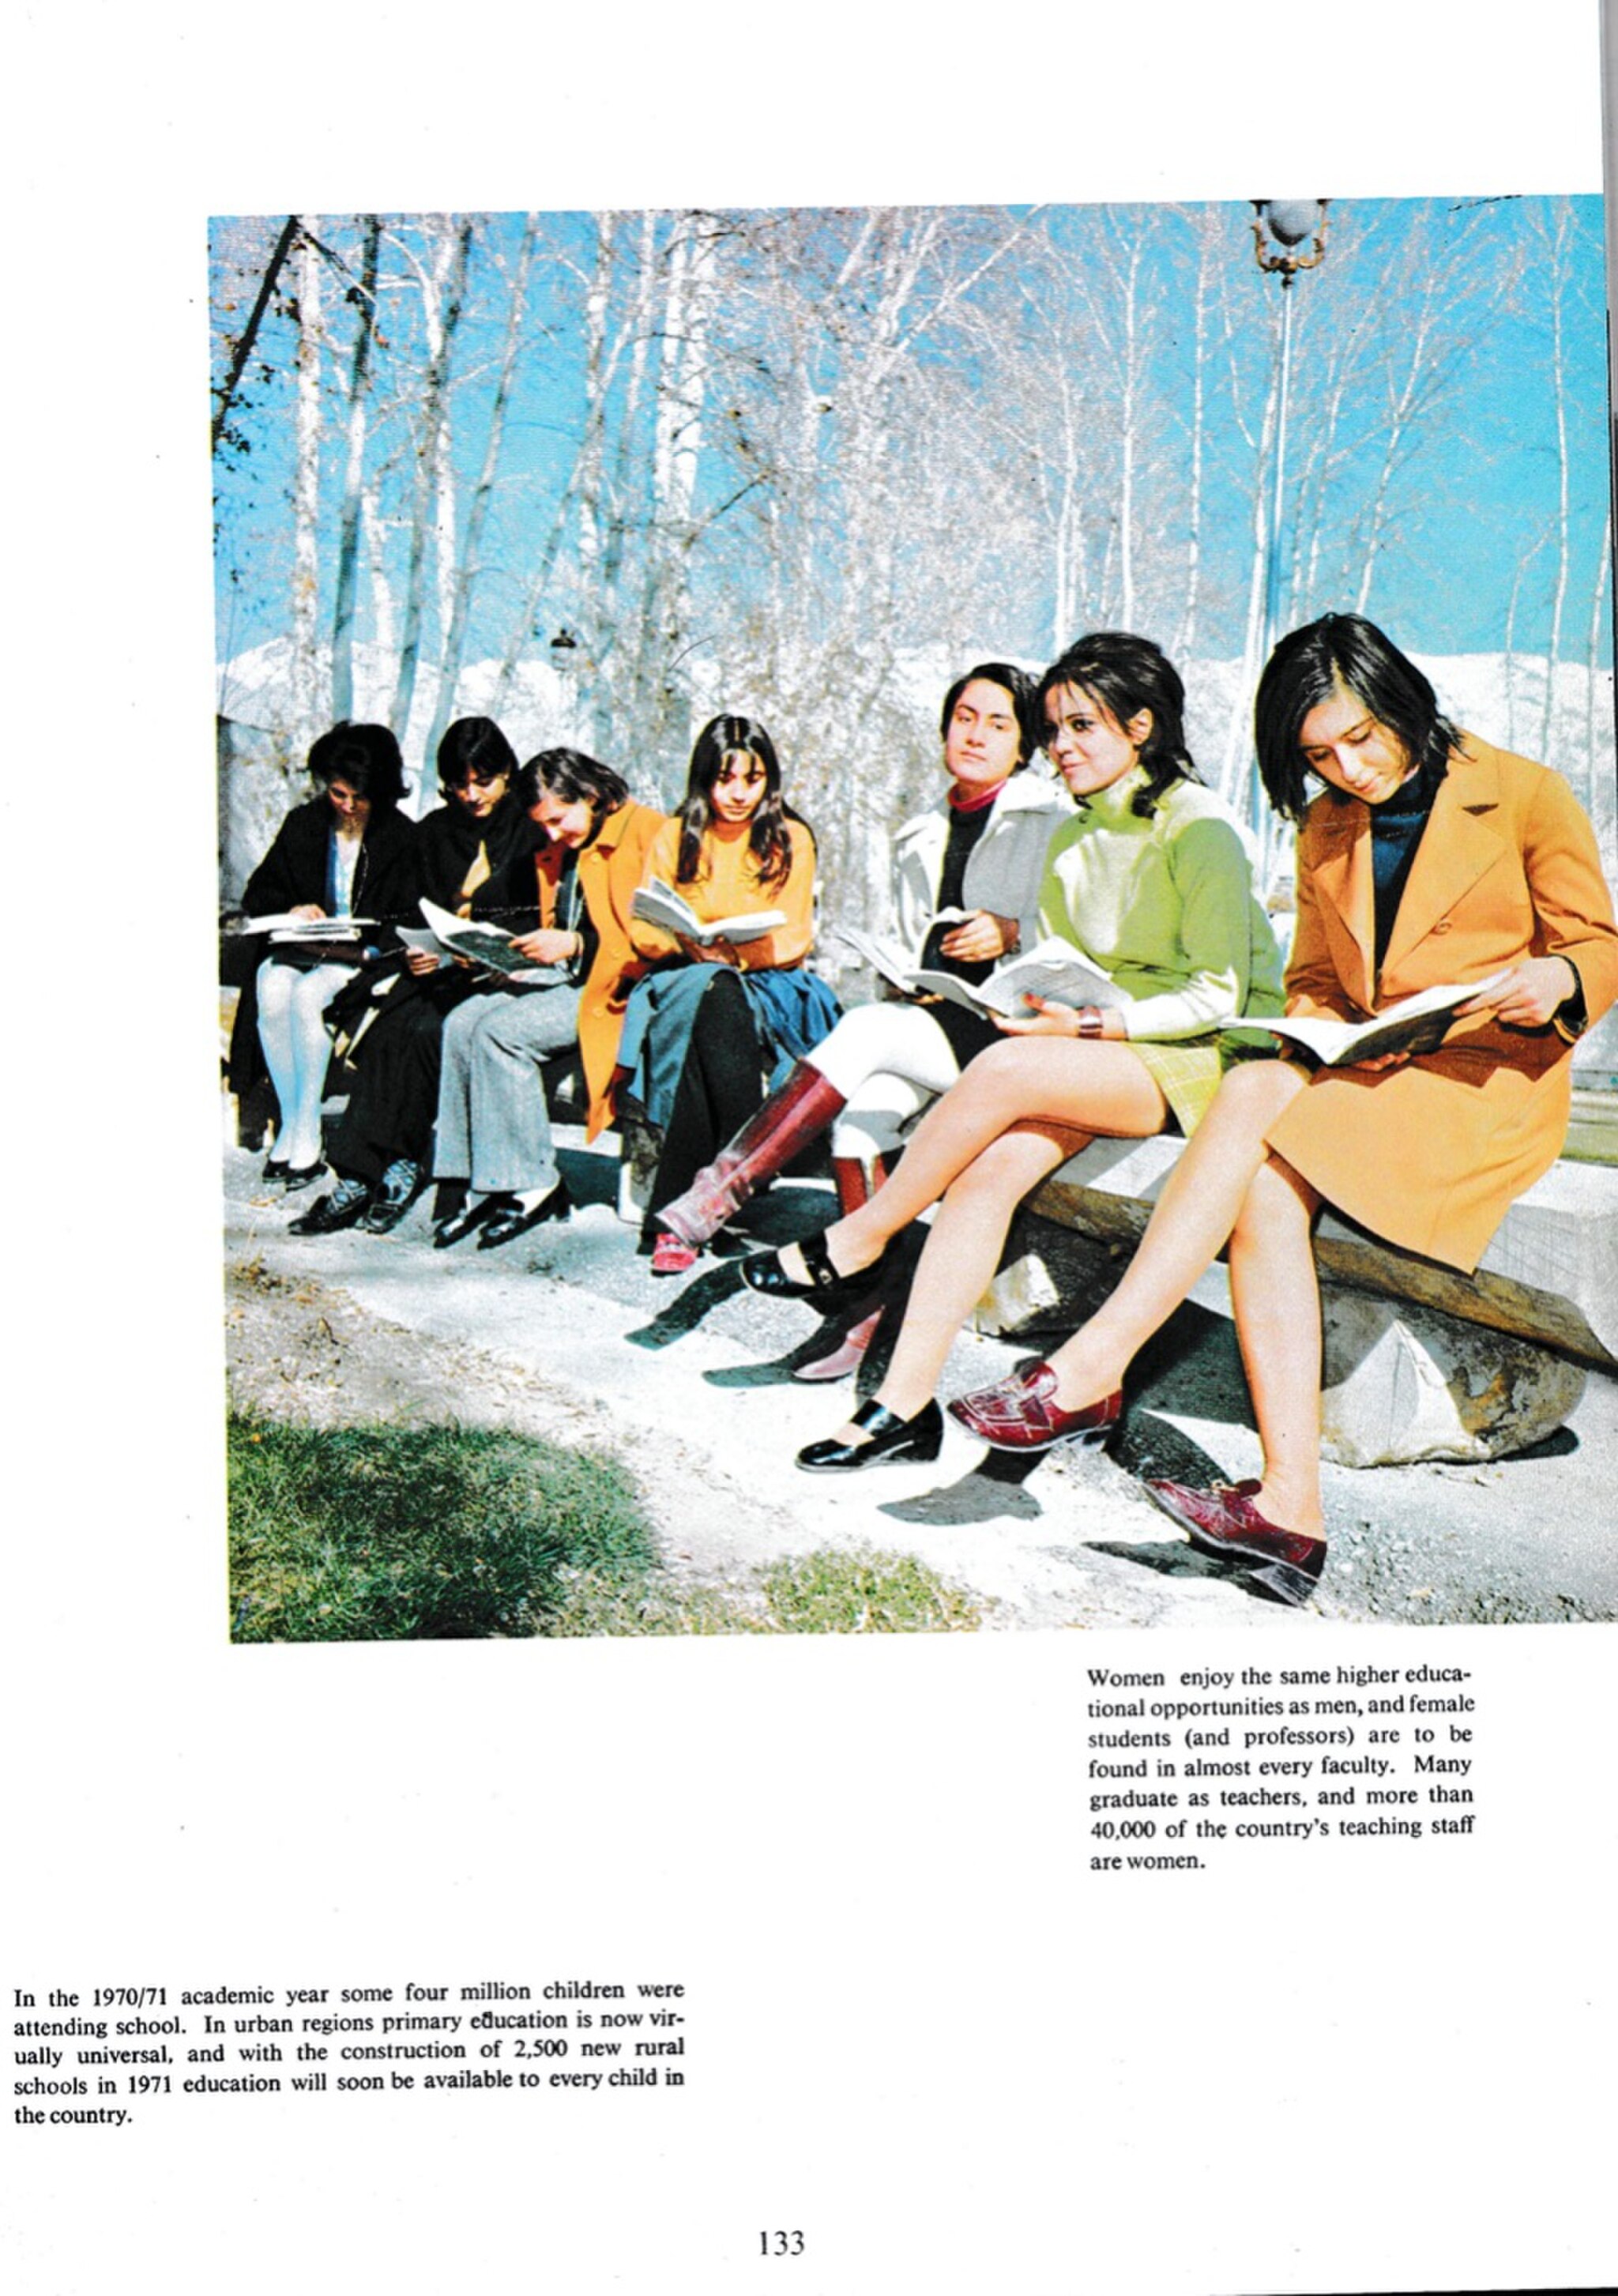
Title: The Land of Kings, page 133
Description: Mechanical scan from the book The Land of Kings , obtained from kavehfarrokh.com
Date: circa 1971
Categories: PD-Art (PD-Iran), 1971 in Tehran, Template Unknown (author), Female students of Iran, Green spaces in Tehran, Students in Iran in 1971, PD-Art missing SDC copyright status, Files from The Land of Kings